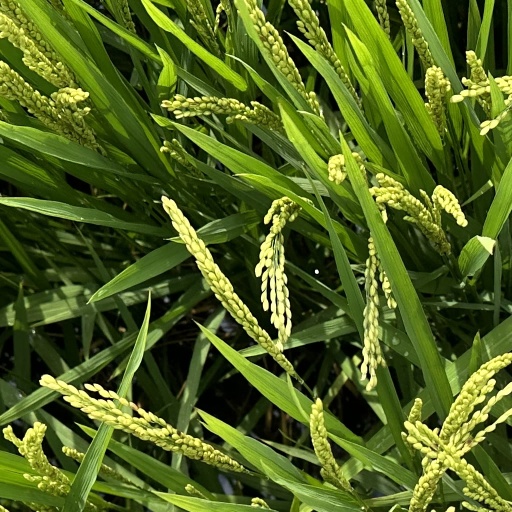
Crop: rice